Bob Rennie

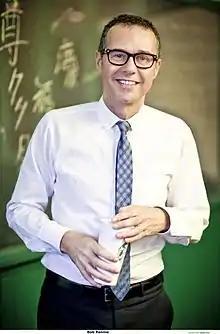
Bob Rennie

Bob Rennie (born 1956) is an art collector and a real estate marketer based in Vancouver, British Columbia. He is the founder and executive director of Rennie, a Vancouver based real estate marketing firm. The company's business divisions include Rennie developer services, Rennie consumer services (real estate brokerage), Rennie advisory services, Rennie rental services and technology. He is known colloquially as the "condo king". Rennie is deeply involved in the art community locally and internationally, and he maintained his own art museum in Chinatown's Wing Sang building until fairly recently gifting it to the Chinese History Society.